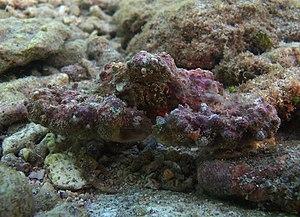
Daldorfia horrida à la Réunion.
Daldorfia est un genre de crabe de la famille des Parthenopidae.
L'île de La Réunion est un département d'outre-mer français situé dans le sud-ouest de l'océan Indien.
Les Parthenopidae sont une famille de crabes, la seule de la super-famille des Parthenopoidea. Elle comprend plus de 140 espèces actuelles et près de 40 fossiles dans 43 genres dont cinq fossiles.